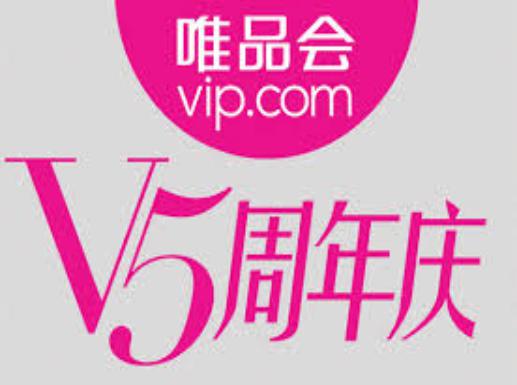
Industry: Necessities